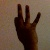
The image shows a hand gesture representing the number 9 in Indian Sign Language.